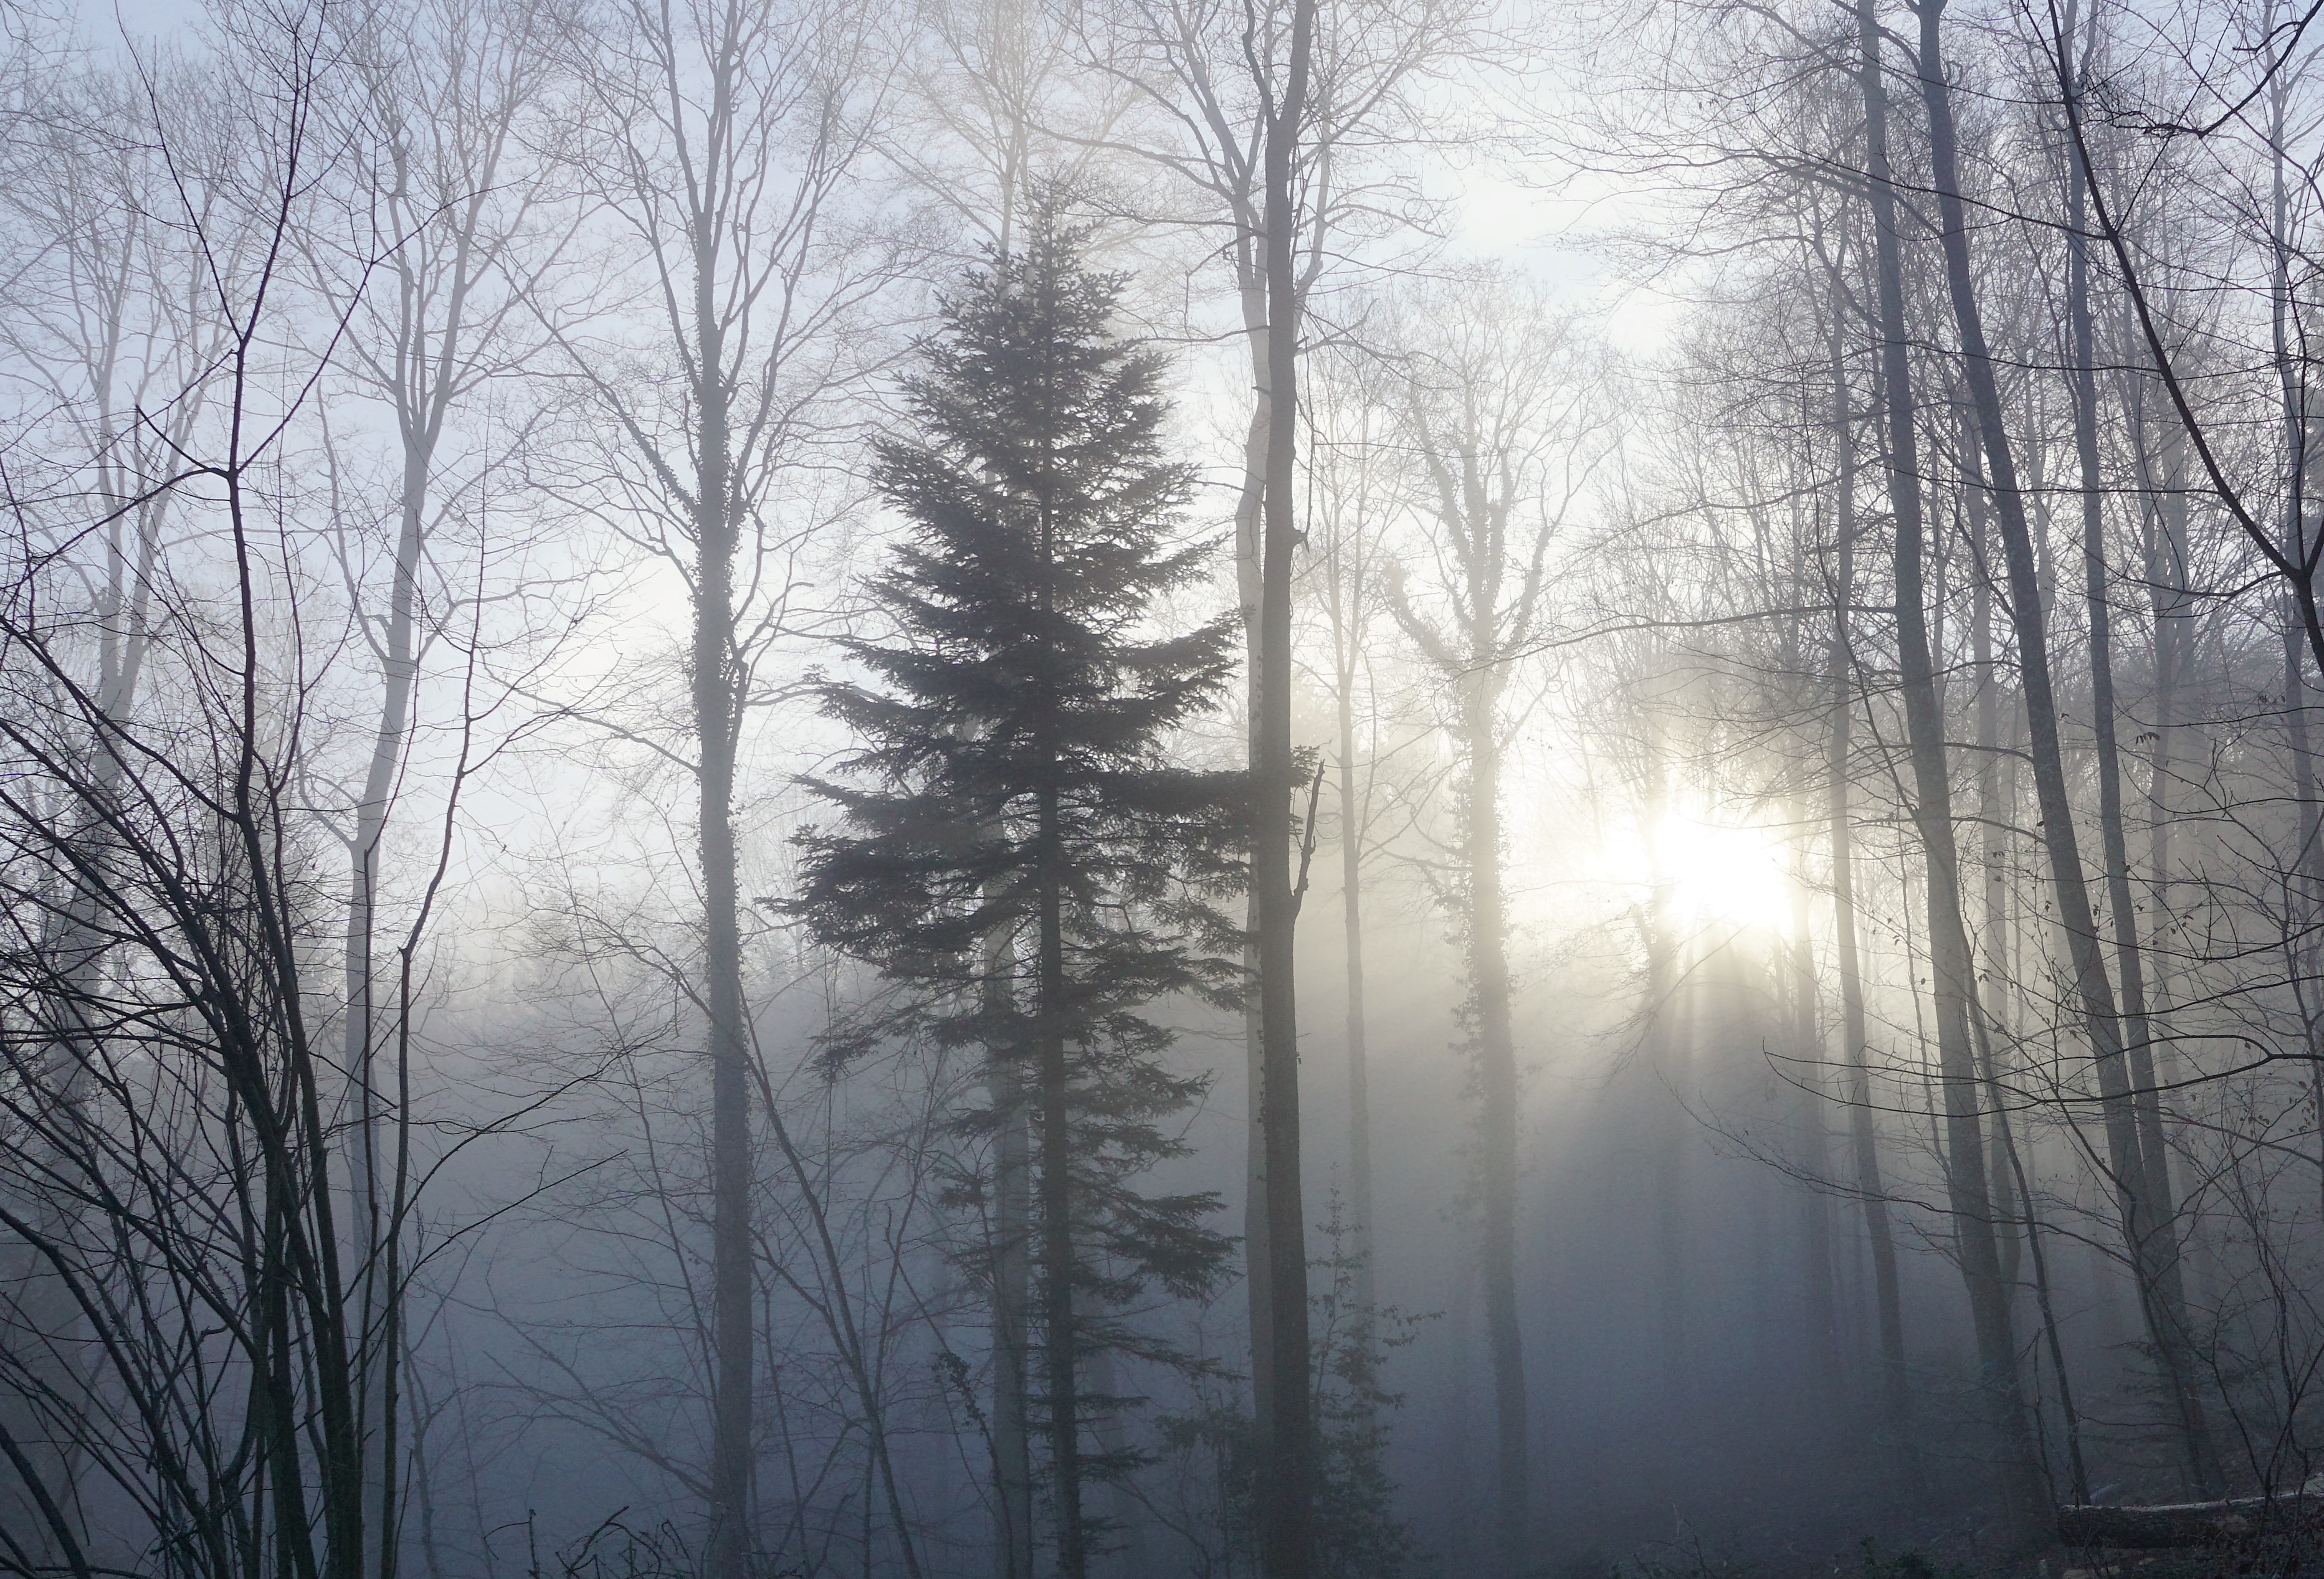
tree, nature, forest, branch, snow, winter, light, plant, sun, fog, mist, sunlight, morning, frost, ice, autumn, weather, season, trees, grey, switzerland, canton, zurich, woodland, habitat, mood, uetliberg, freezing, natural environment, atmospheric phenomenon, woody plant